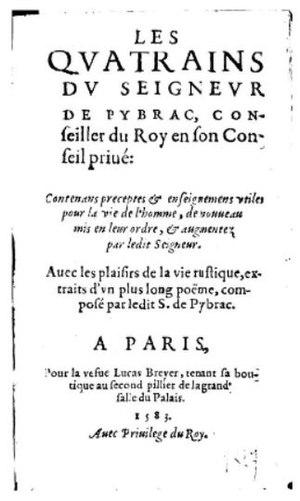
Page de titre des Quatrains de Pibrac, 1583.
Guy du Faur, seigneur de Pibrac, né en 1529 à Pibrac et mort à Paris le 27 mai 1584, est un poète, magistrat et diplomate français.